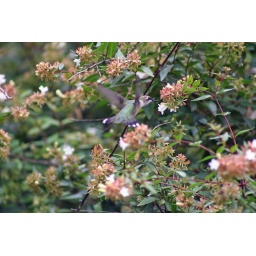
Hummingbird flying around the area surrounding the butterfly habitat in the St. Louis Zoo.